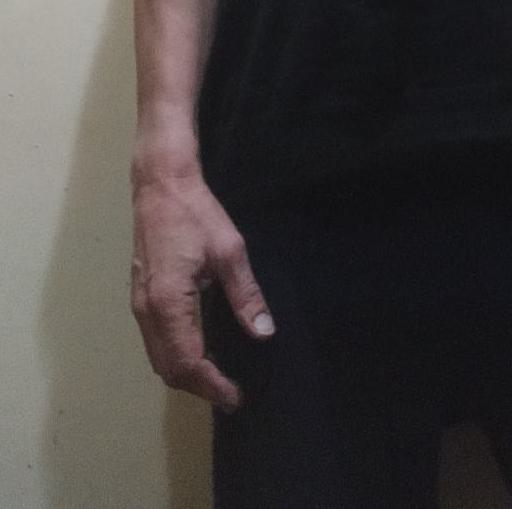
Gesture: no_gesture